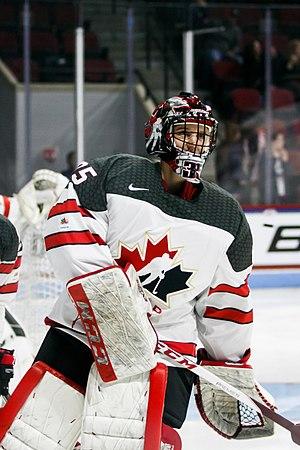
Ann-Renée Desbiens, est une joueuse canadienne de hockey sur glace évoluant dans la ligue universitaire féminine en tant que gardienne de but. Elle a remporté une médaille d'argent olympique aux Jeux de Pyeongchang en 2018. Elle a également représenté le Canada lors des championnats du monde de 2015, remportant une médaille d'argent.